Simon Hickey (politician)

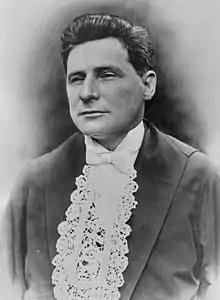
Simon Hickey as Speaker in December 1921

He was born at Botobolar near Mudgee to agricultural labourer Patrick Hickey, an Irish-American, and Mary, "née" Swift. His family moved to Menah in 1882 and to Auburn in 1890. Hickey received a primary education but at the age of thirteen left school to work as a drayman's assistant, eventually being apprenticed to a Mudgee saddler in 1893. He worked in Sydney for the saddler's firm, which failed. In 1911 he married Hilda Ellen Dacey, daughter of Labor MP John Dacey.